Färnebofjärden National Park

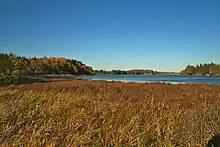
Wetlands on the isle of Mattön

In the zones most subject to inundations, conifers are more rare, since they do not like in general the wetter zones. In these forests, one can find broadleaf trees such as the aspen, very common in the Lower Dalälven, but rare in the rest of the country. These forests also have English oaks and small-leaved lindens and the wetter forests are mostly made up of alders, birch trees and willows. The richness of these forests and in particular their undergrowth depends above all on the nature of the soil. The poorer soils grow blueberries, bog bilberries, wild rosemary and cloudberry, whereas the richer soils are home in particular to Lily of the valley, woodland strawberries, "purple small-reed" and yellow loosestrife.